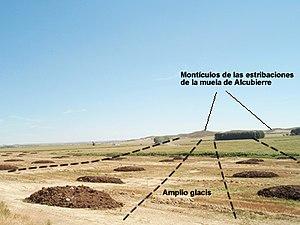
Un glacis est une surface de terrain inclinée que l'on rencontre essentiellement dans les régions de piémonts et en bas des buttes.